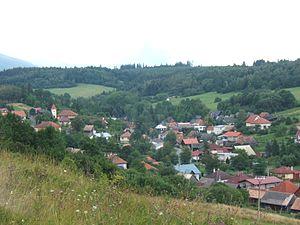
Jakubovany est un village de Slovaquie situé dans la région de Žilina.